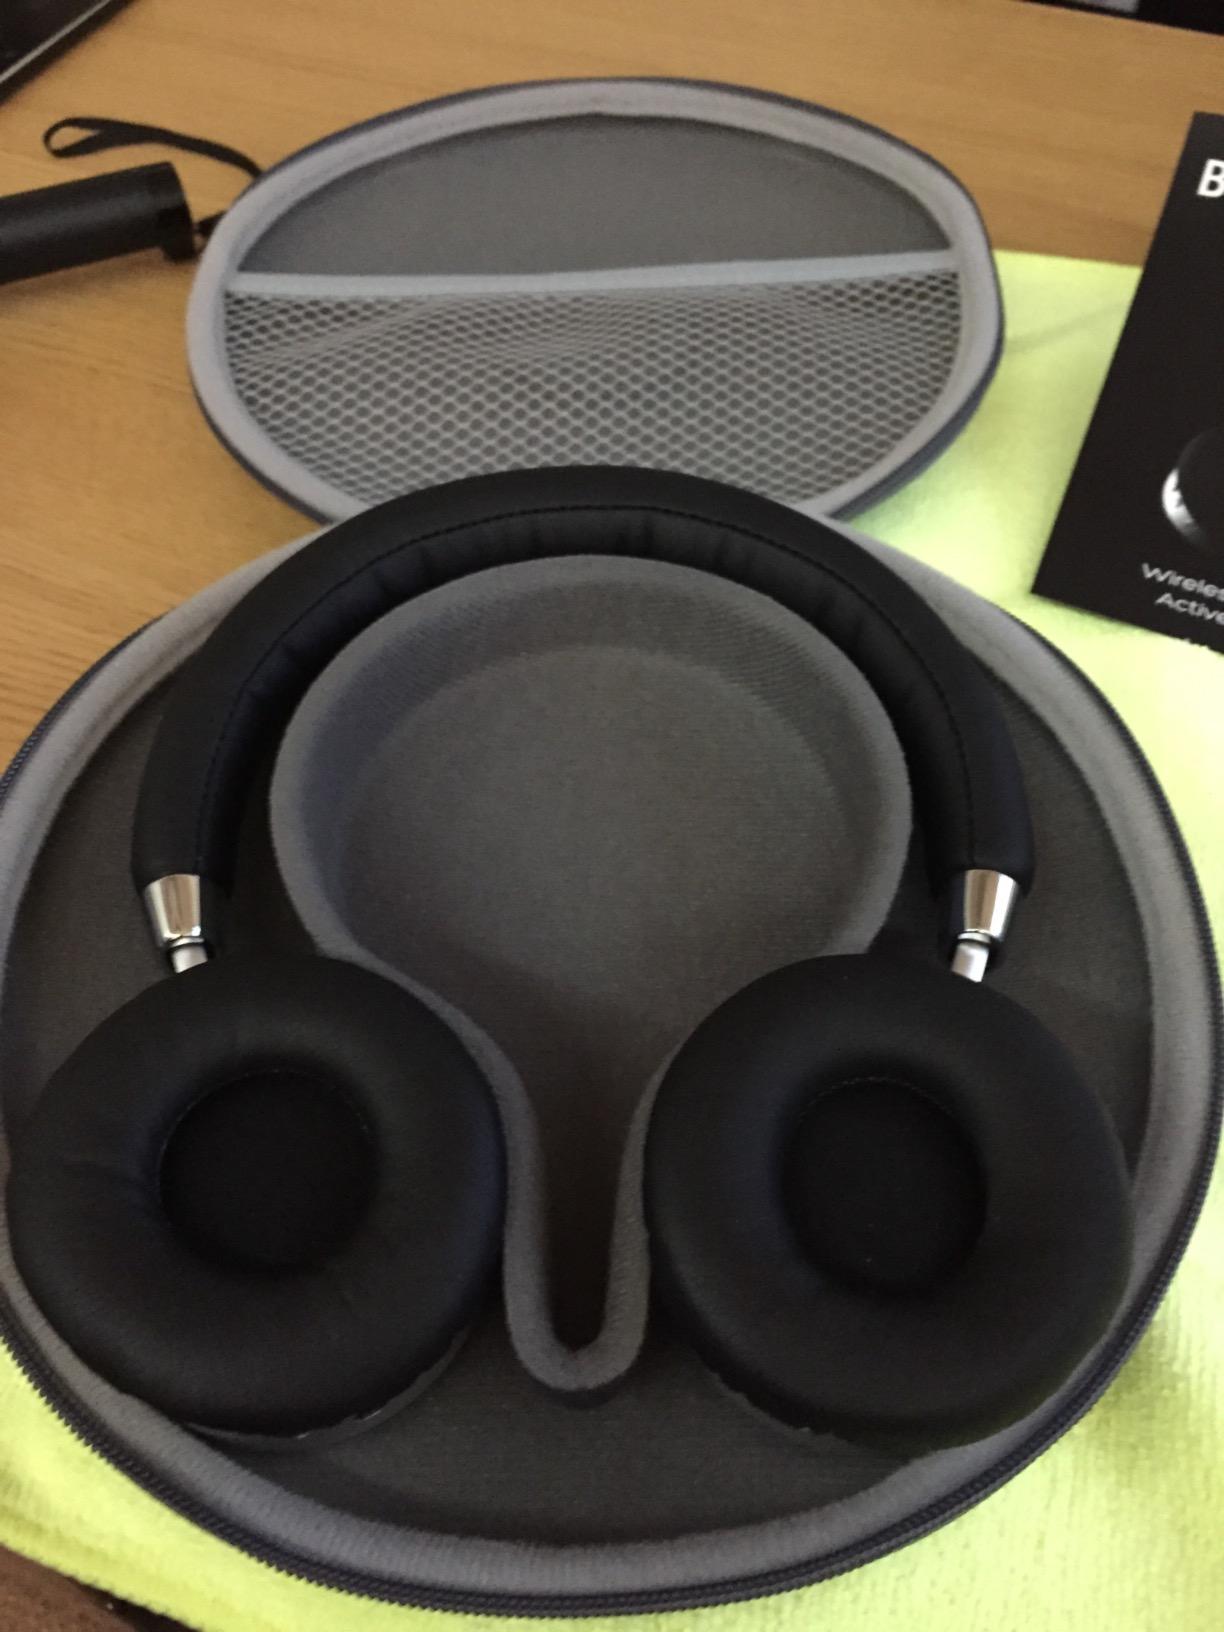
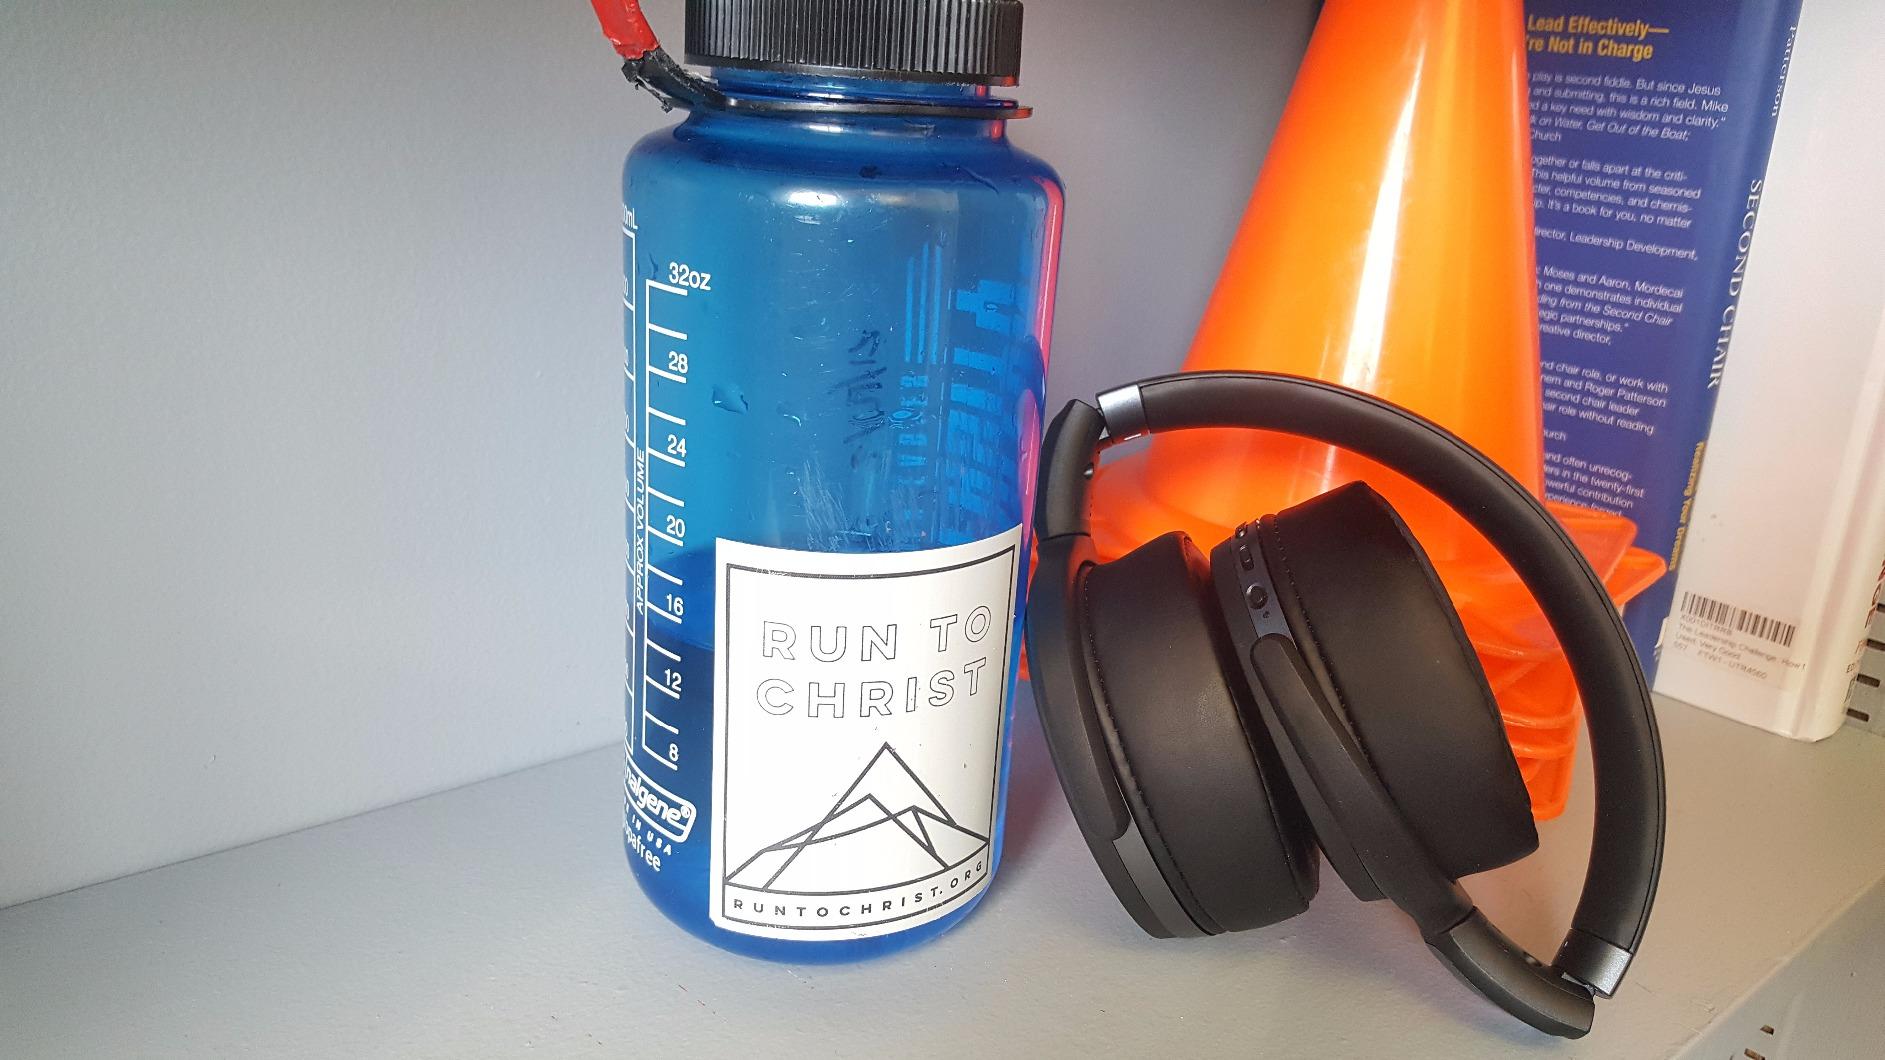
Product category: headphones
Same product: no